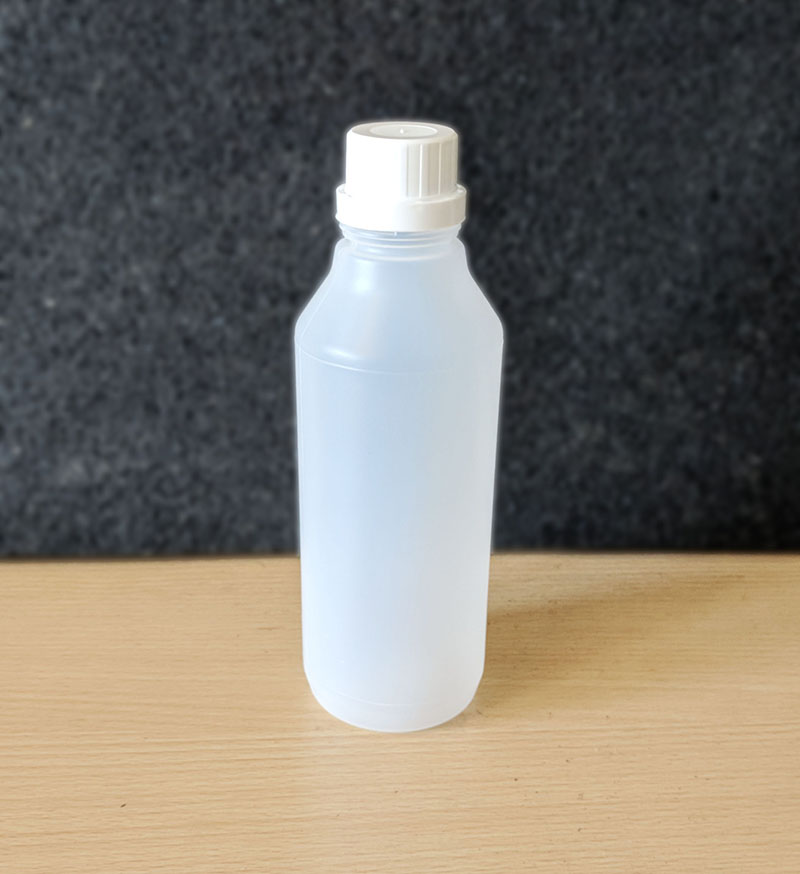
Label: plastic